Mercedes-Benz L 337

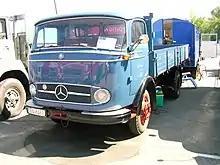
A Mercedes-Benz LP 710, which is technically different from the LP 337 (note the different front axle and rim), but otherwise has the same forward control cab

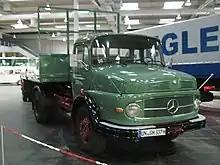
LS 337 tractor

The L 337 is a two-axle lorry with a total permissible mass of 12,000 kg and rear-wheel drive. It has a ladder frame with U-profile longitudinal sections. At launch, Mercedes-Benz offered three different wheelbase options, (3700 mm, 4200 mm, and 4400 mm); in 1960, a 5000 mm option was added. The cab is either the long version of the short-bonnet lorry cab (L, LK models), or the short version of the forward-control cab (LP models). From 1960, Mercedes-Benz offered a long variant of the forward-control cab (LP models).